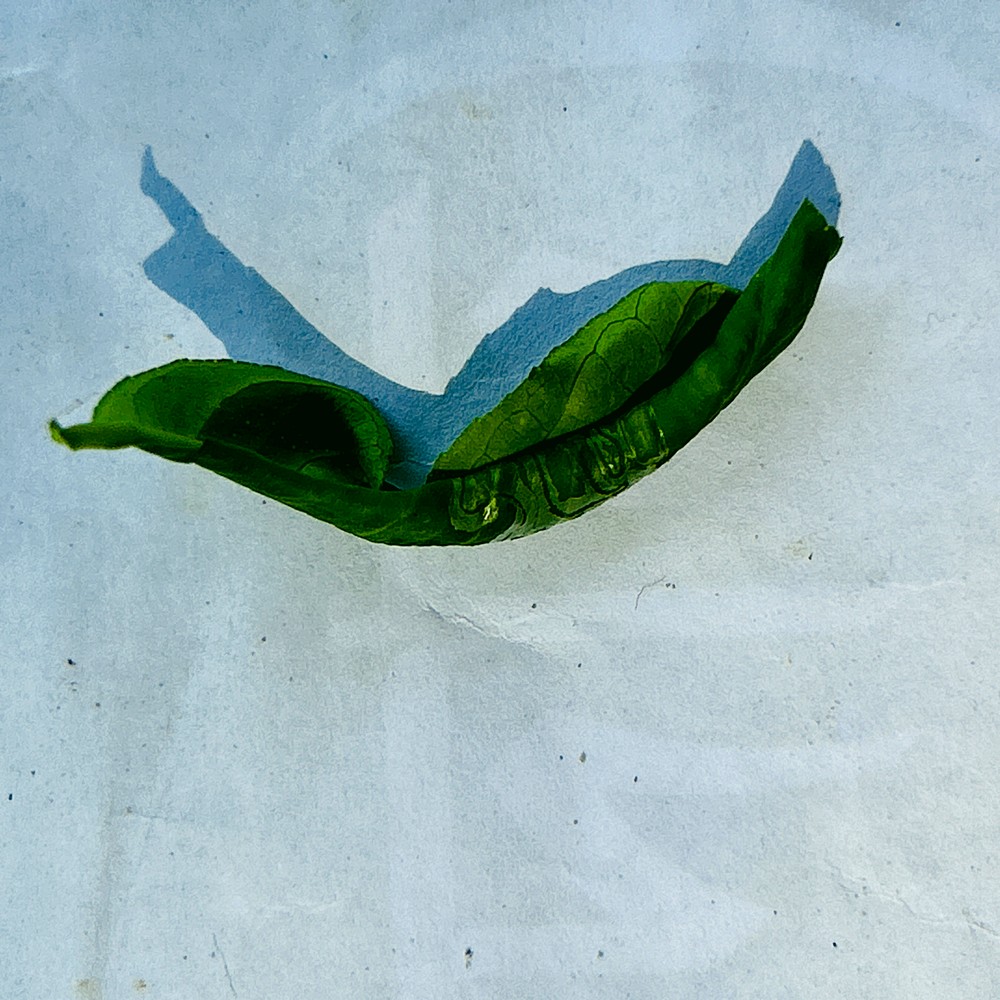
Label: Curl Virus